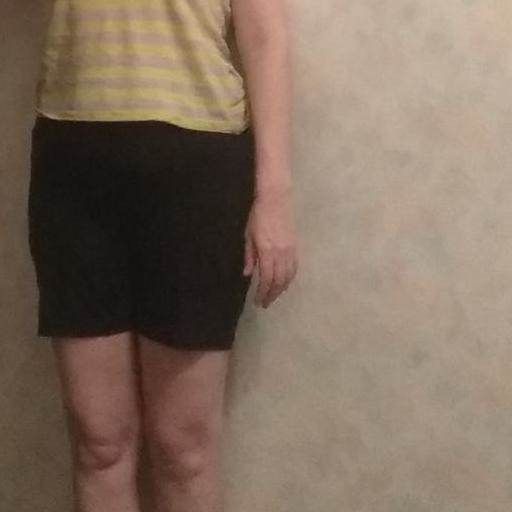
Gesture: no_gesture